Saturn V

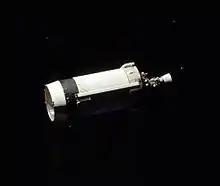
Apollo 17 S-IVB rocket stage, shortly after transposition and docking with the Lunar Module.

The electrical system of the S-IVB stage is comprised of two major subsystems: the electrical power subsystem which consists of all power sources on the stage; and the electrical control subsystem which distributes power and control signals to various loads throughout the stage. On board power is supplied by four zinc/silver-oxide batteries. Two are located in the forward equipment area and two in the aft equipment area. These batteries are activated in the stage during the final pre-launch preparations. Heaters and instrumentation probes are an integral part of each battery. The electrical control subsystem function is to distribute the command signals required to control the electrical components of the stage. The major components of the electrical control subsystem are the power and control distributors, the sequencer assemblies, and the pressure sensing and control devices.